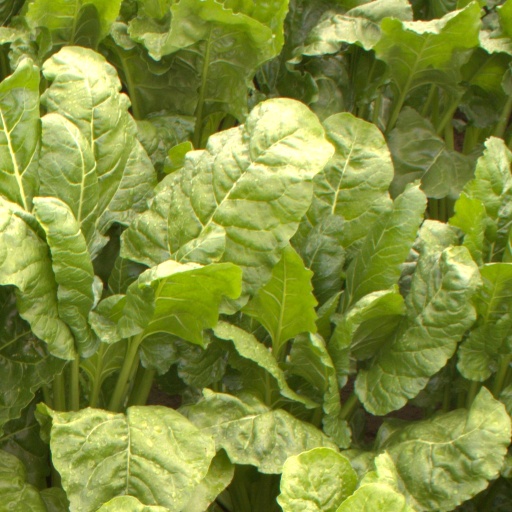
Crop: sugar beet